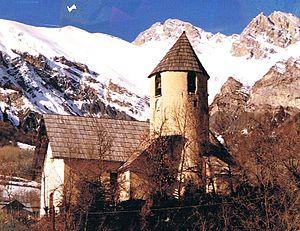
Église paroissiale d'Entraunes vue de l'Est (rive gauche du Bourdoux) avec son curieux clocher asymétrique demi circulaire. Et, au-dessus de celui-ci, les deux dents de la tête de l'Encombrette (2 681 m)
Entraunes, « porte » du parc national du Mercantour, est une commune française située dans le département des Alpes-Maritimes, en région Provence-Alpes-Côte d'Azur.